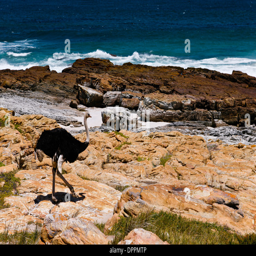
ostrich walking on the coast